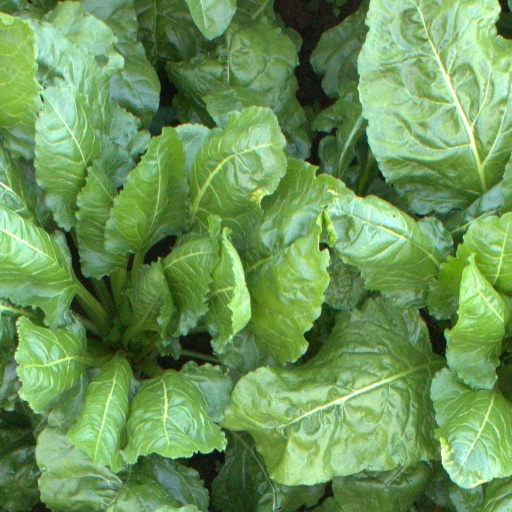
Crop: sugar beet